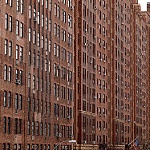
Label: buildings